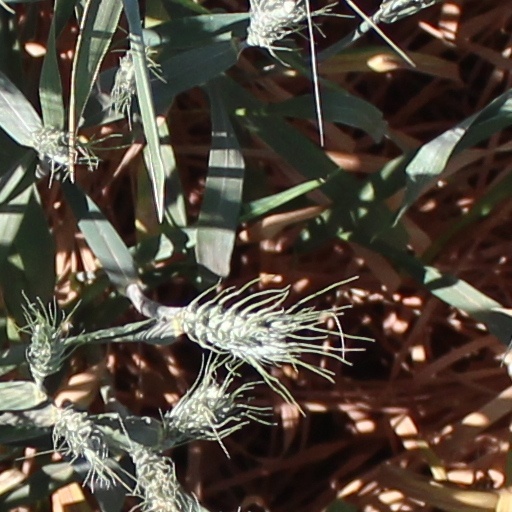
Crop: wheat